Warlords of Sigrdrifa

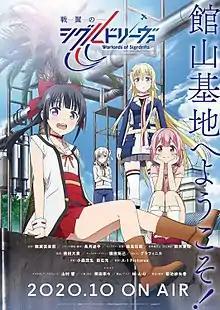
Anime key visual

is a Japanese anime television series produced by A-1 Pictures. It aired from October to December 2020. Two light novel series, titled "Warlords of Sigrdrifa Rusalka" and "Senyoku no Sigrdrifa Sakura", were published by Kadokawa Shoten under their Kadokawa Sneaker Bunko imprint. Additionally, two manga series, titled "Senyoku no Sigrdrifa Non-Scramble" and "Senyoku no Sigrdrifa Kurū no Eiyū", are serialized by Kadokawa Shoten.